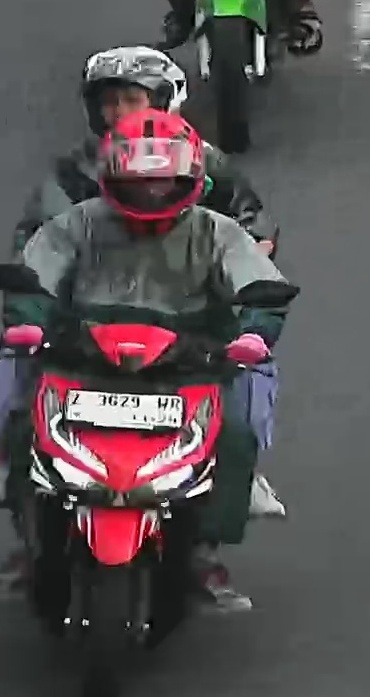
person-with-helmet: 2
person-without-helmet: 0